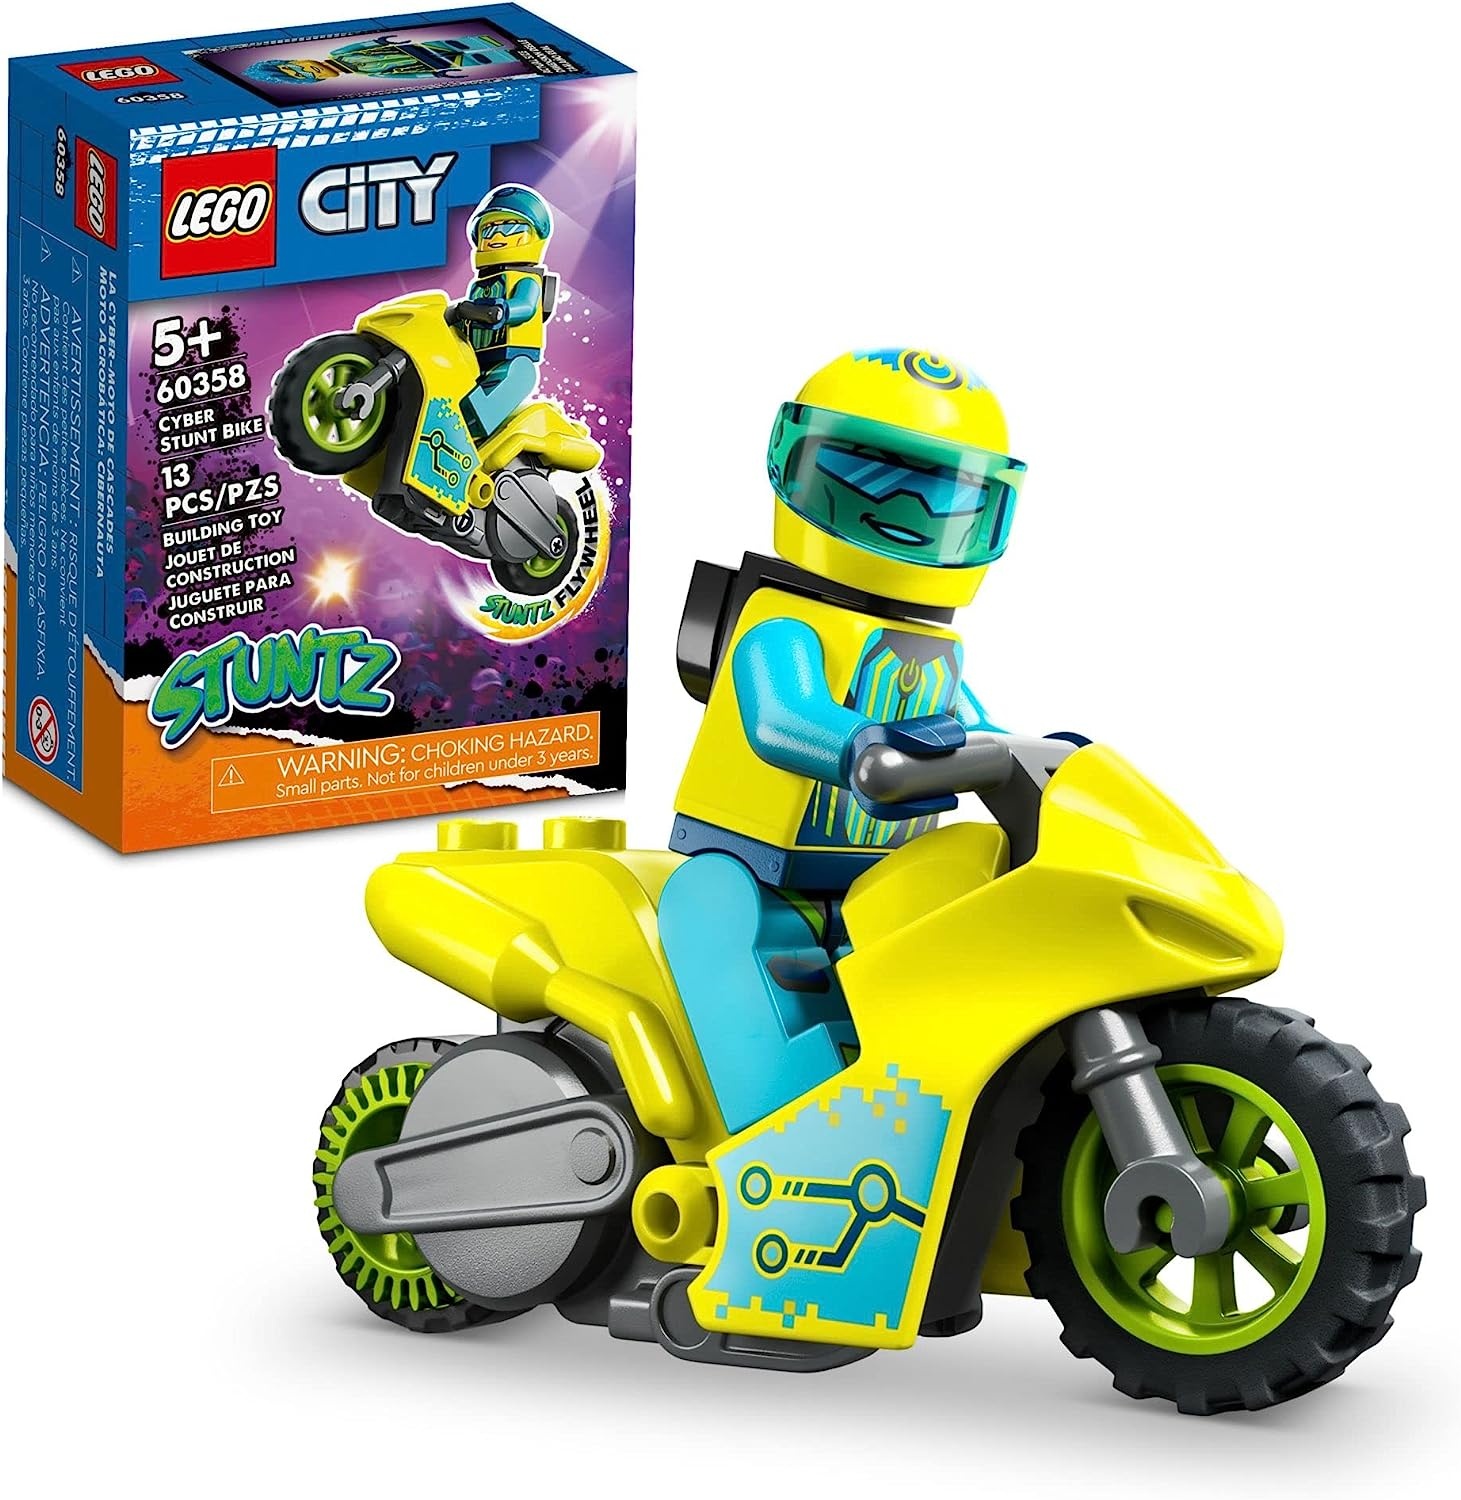
MOTORIZA LEGO CITY STUNTZ CYBER STUNT BIKE 60358
Brand: GameShop Angola
LEGO City Stuntz Cyber ​​Stunt Bike 60358, brinquedo de moto movido a volante para realizar saltos e truques, brinquedos de ação para meninos e meninas com mais de 5 anos, conjunto de extensão Motocicleta de brinquedo movida a volante - Aumente a diversão das crianças com esta LEGO City Cyber ​​Stunt Bike (60358) para ação real de acrobacias O que está na caixa? - Todas as crianças precisam construir uma motocicleta acrobática movida a volante, além de uma minifigura de piloto LEGO City Stuntz Ação de acrobacias reais - As crianças empurram a bicicleta para ativar o volante e, em seguida, soltam-na para realizar saltos e acrobacias divertidas Diversão para crianças a partir de 5 anos - Dê este playset LEGO City Stuntz como presente de aniversário, feriado ou qualquer outro dia Dimensões – Quando construída, a Cyber ​​Stunt Bike mede mais de 2 pol. (5 cm) de altura, 2,5 pol. (6 cm) de comprimento e menos de 1 pol. (2 cm) de largura
Category: Toys & Games > Toys > Play Vehicles > Toy Motorcycles